Donald Dawson

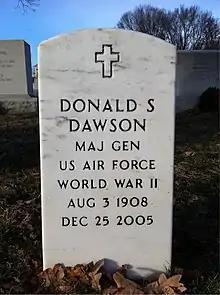
Grave at Arlington National Cemetery

Donald Shelton Dawson (August 3, 1908 – December 25, 2005) was a 20th-century American lawyer, politician, and military officer, best remembered as the presidential aide who marshaled Harry S. Truman's crucial whistle-stop tour in the 1948 election campaign and so was perhaps the first modern American political advance man, able to gauge political climate and provide appropriate advice.